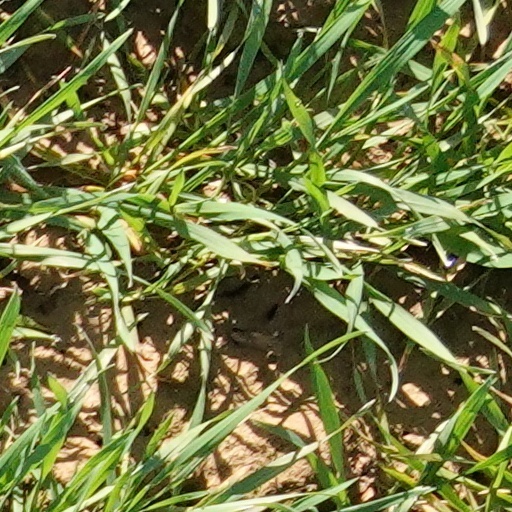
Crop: wheat